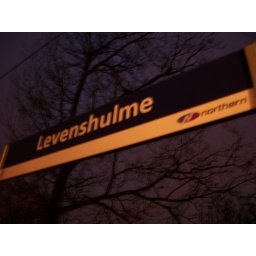
Levenshulme train station sign in the evening against back drop of trees.